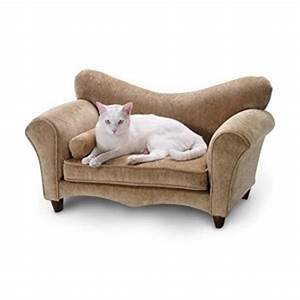
Label: gatto